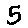
Label: 5